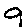
Label: 9